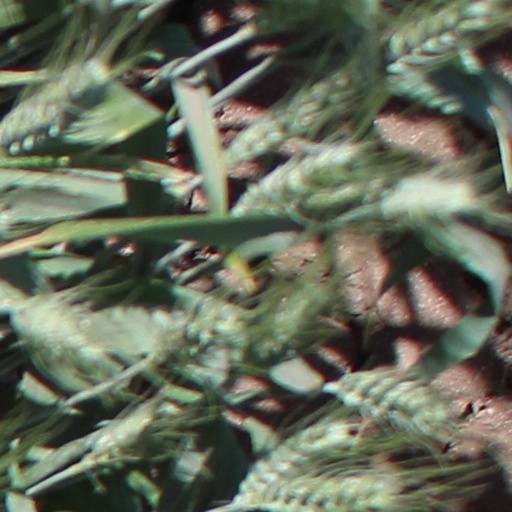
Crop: wheat